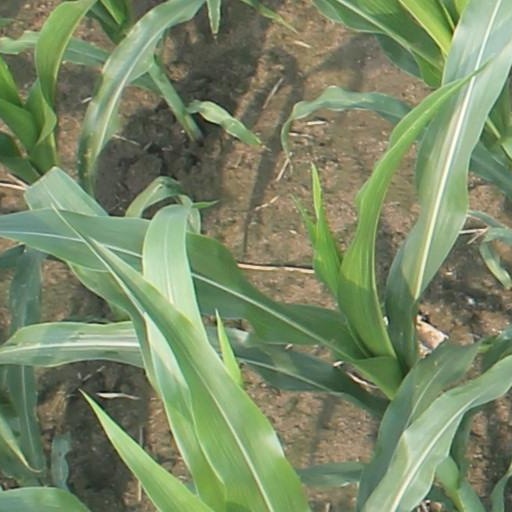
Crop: maize; corn